Keystone Mineral Springs

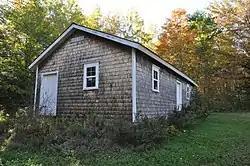

Keystone Mineral Springs is an historic mineral water bottling facility on Keystone Spring Road in Poland, Maine. Located along the former right-of-way of Keystone Spring Road in eastern Poland, the facility consists of two structures, a spring house built c. 1885 and a bottling house built in 1929. The facilities are, along with the more well-known Poland Spring Bottling Plant and Spring House, the only known surviving elements of the early period of mineral water bottling in Maine. The property was listed on the National Register of Historic Places in 2005.